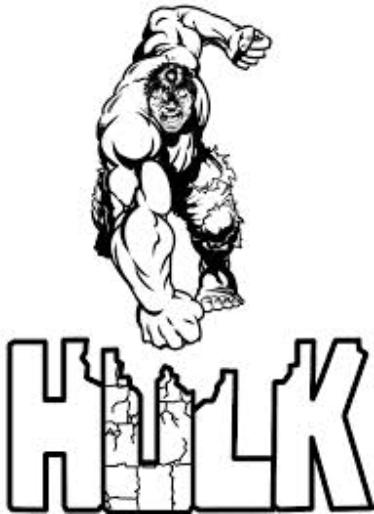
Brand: Hulk
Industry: Necessities